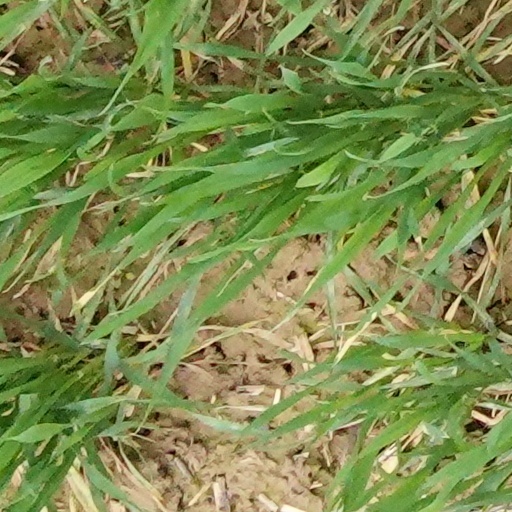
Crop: wheat